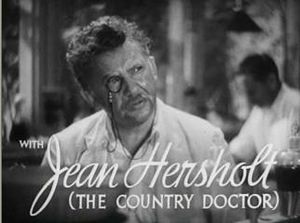
Jean Hersholt
Jean Pierre Carl Hersholt, født Buron var en dansk-amerikansk stumfilmsskuespiller, som i 1914 flyttede til Hollywood for at forbedre sine karrieremuligheder.